Dada Amir Haider Khan

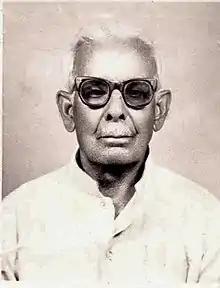
Dada Amir Haidar-c1965

Dada Amir Haider Khan (2 March 1900 – 27 December 1989) was a communist activist of Pakistan, and revolutionary during the Indian independence movement.